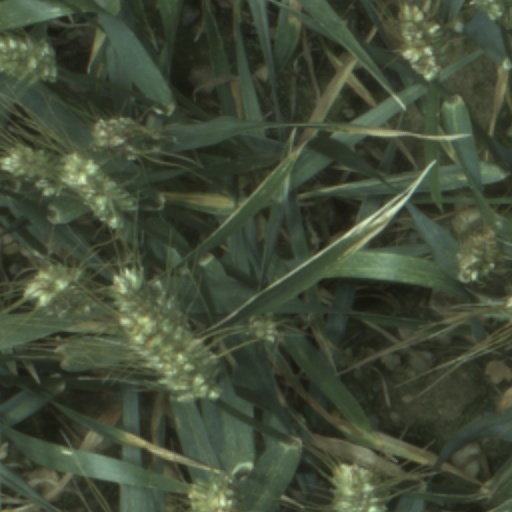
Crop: wheat